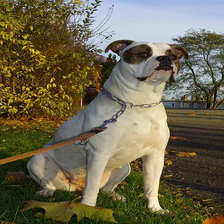
Species: dog
Breed: american bulldog